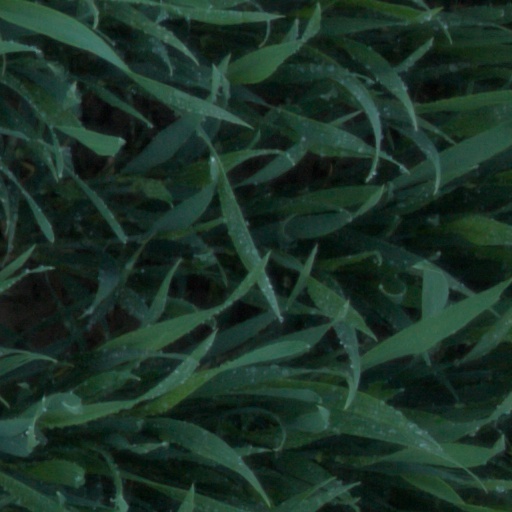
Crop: wheat